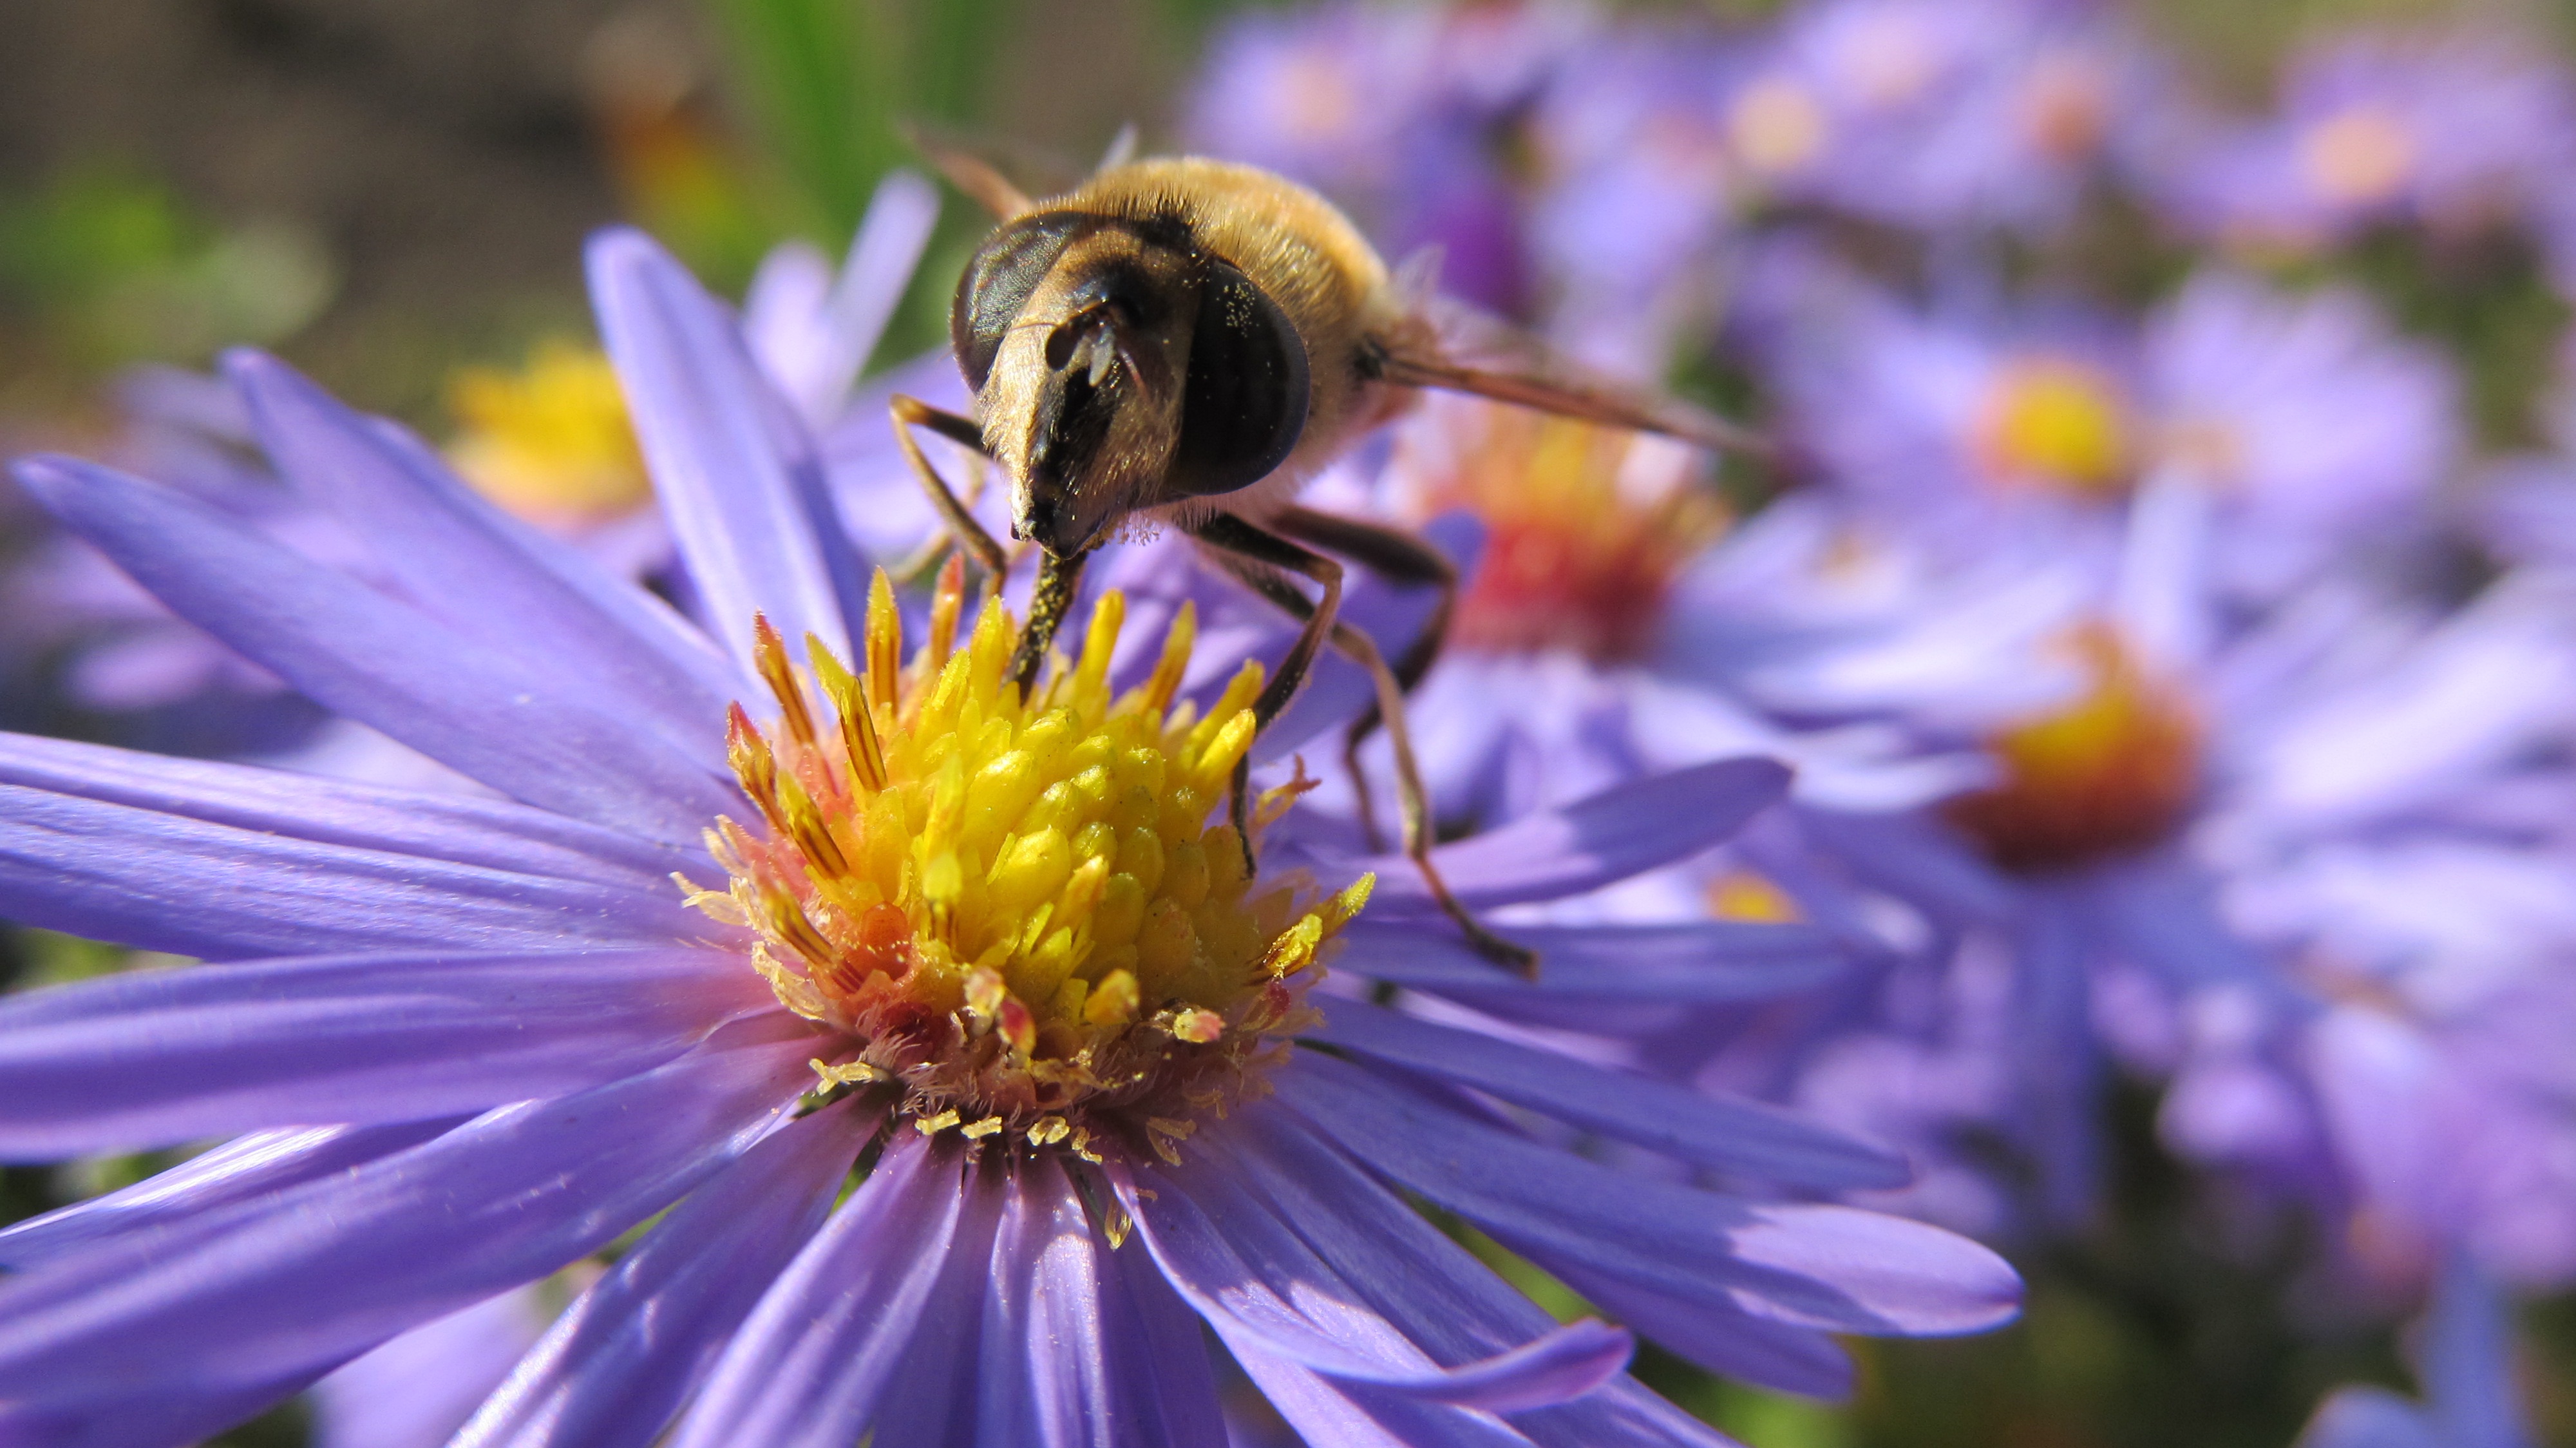
nature, blossom, plant, meadow, flower, petal, pollen, insect, flora, fauna, invertebrate, wildflower, close up, aster, bee, nectar, macro photography, flowering plant, honey bee, daisy family, land plant, membrane winged insect